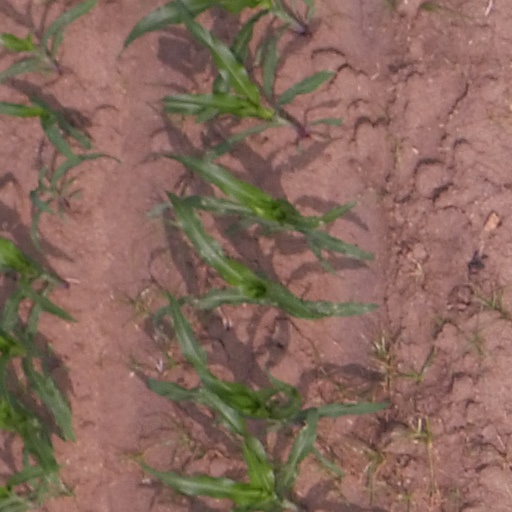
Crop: maize; corn